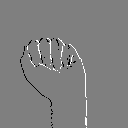
ASL letter: a